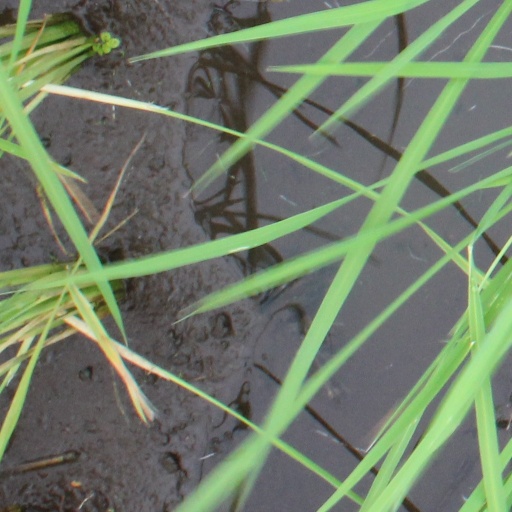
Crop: rice